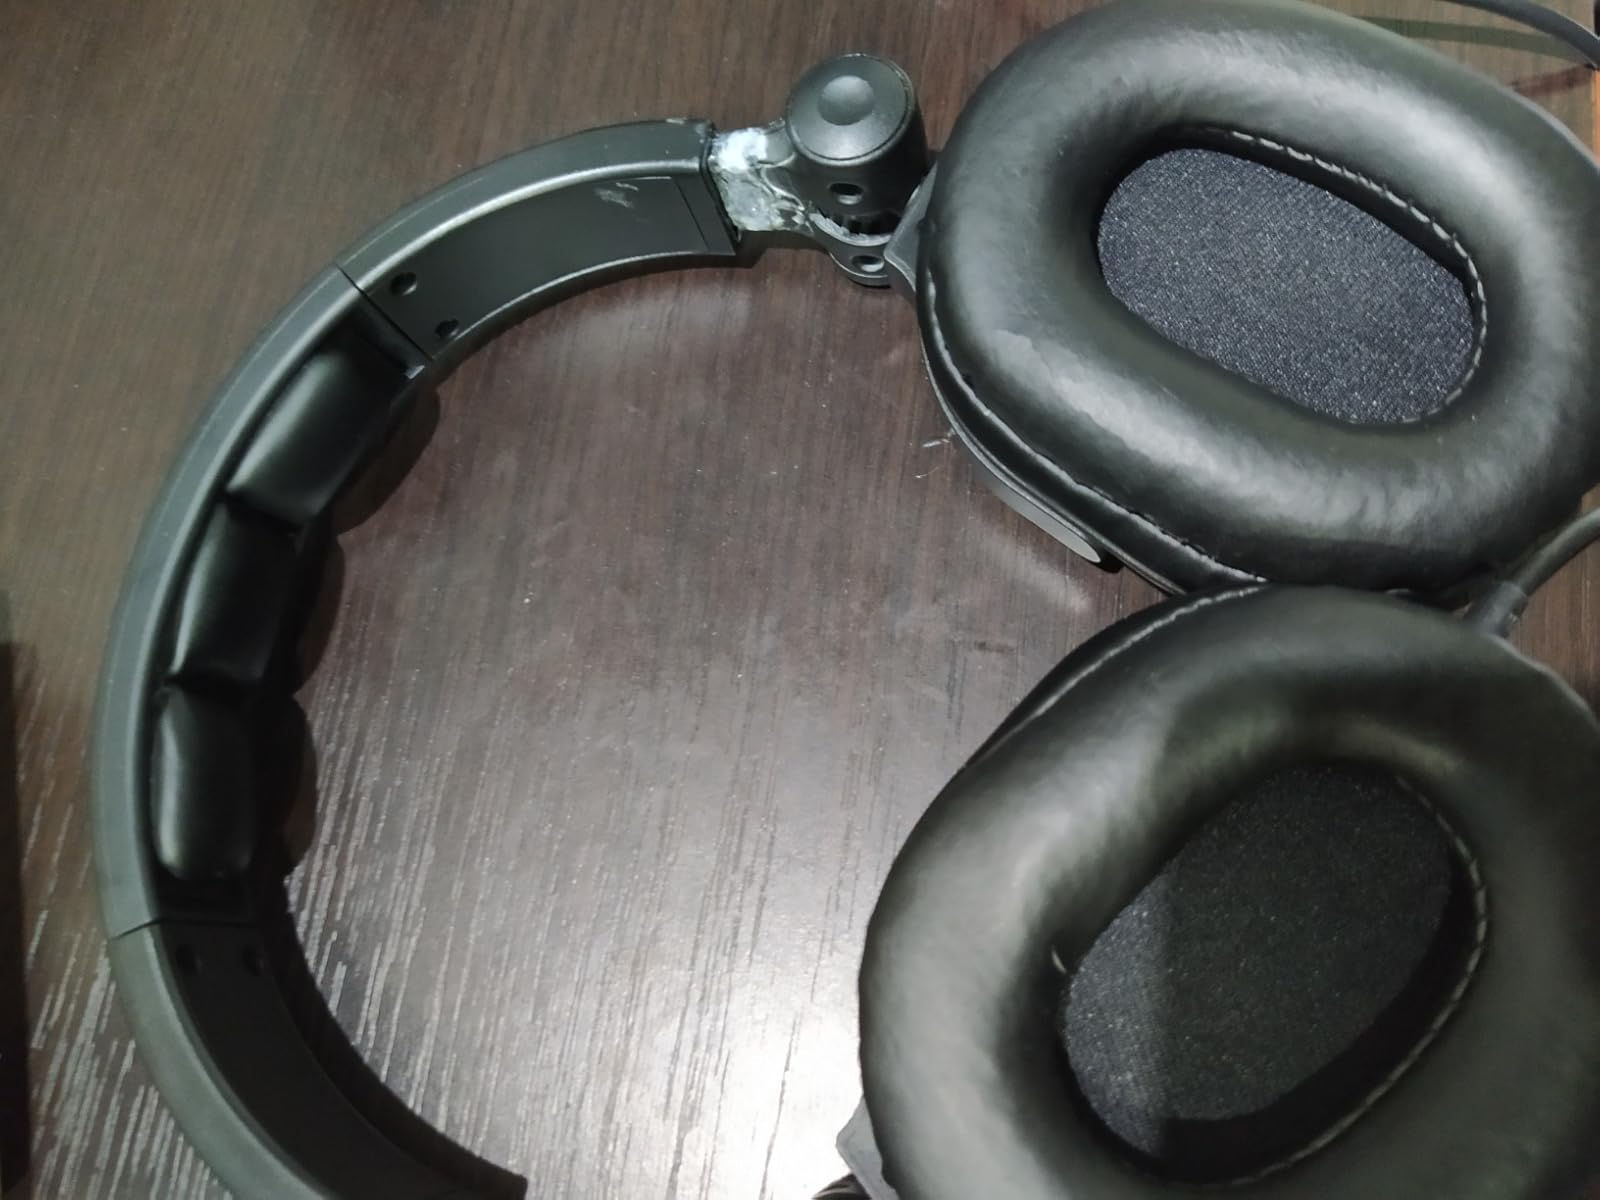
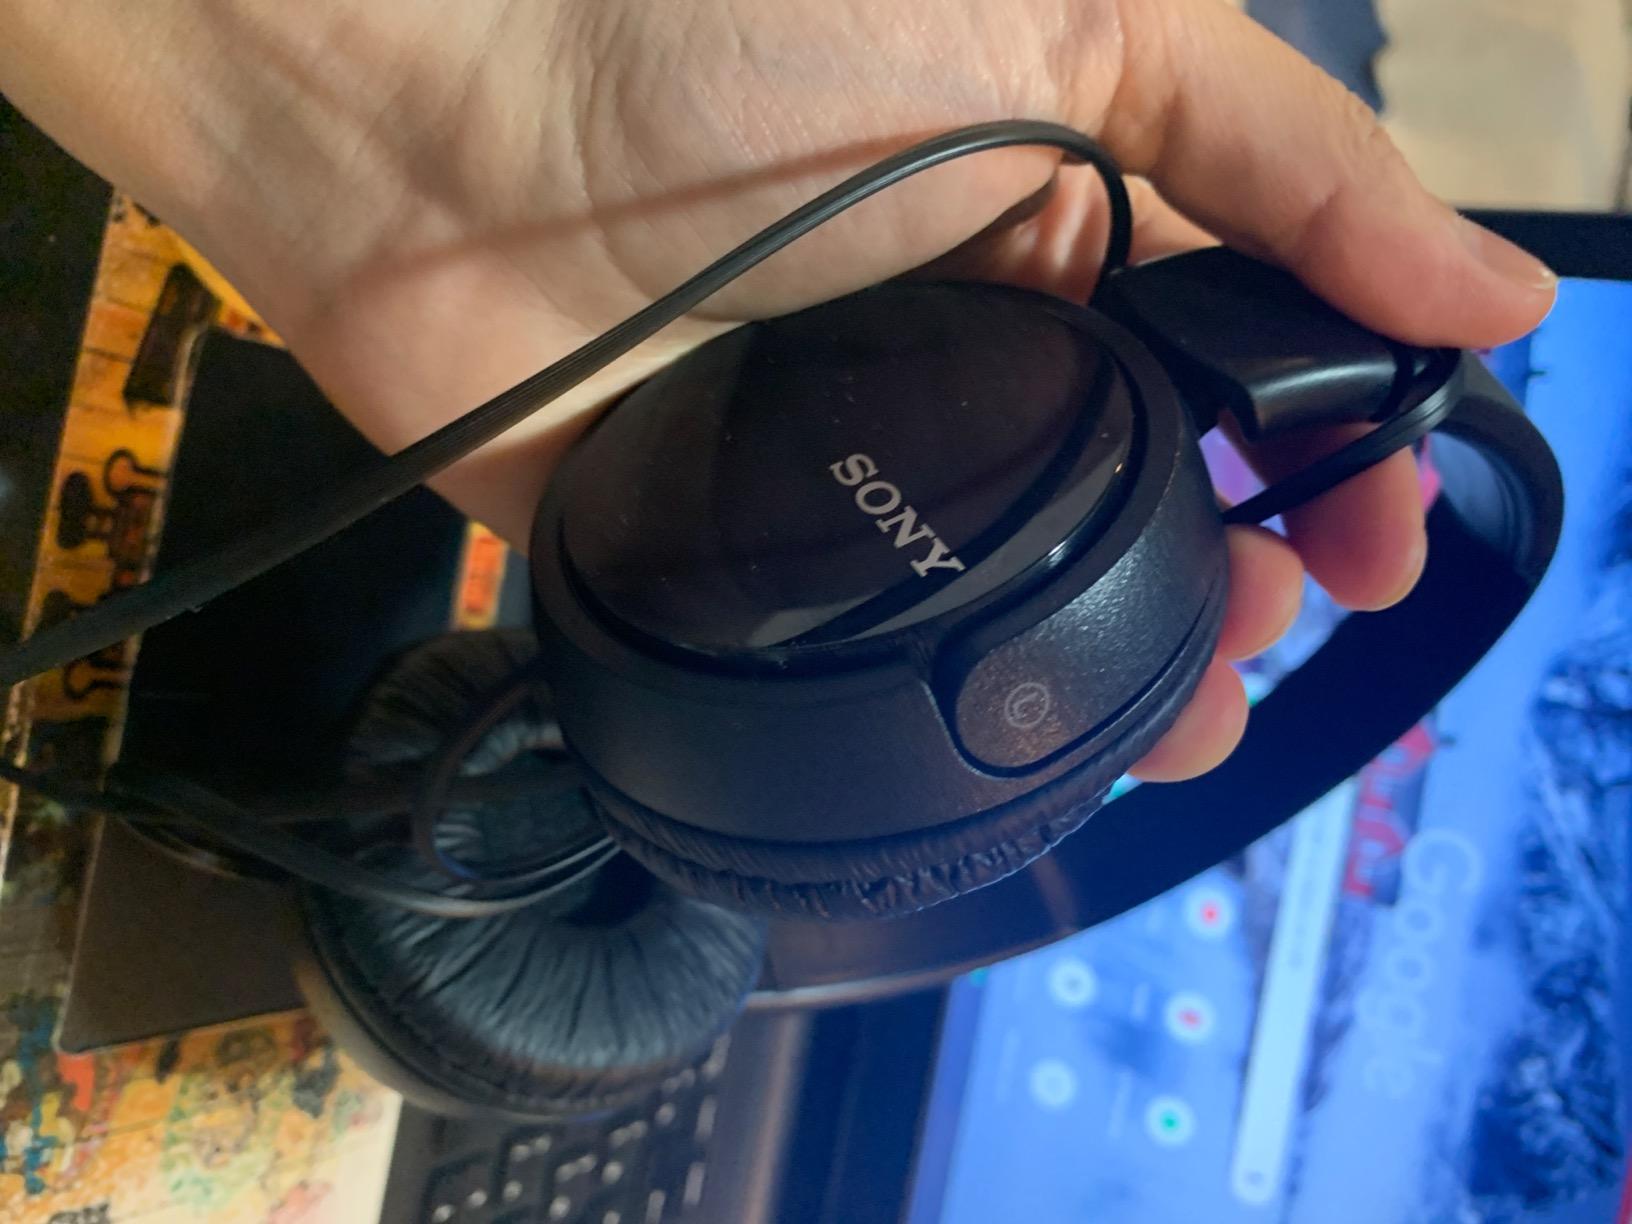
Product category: headphones
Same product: no